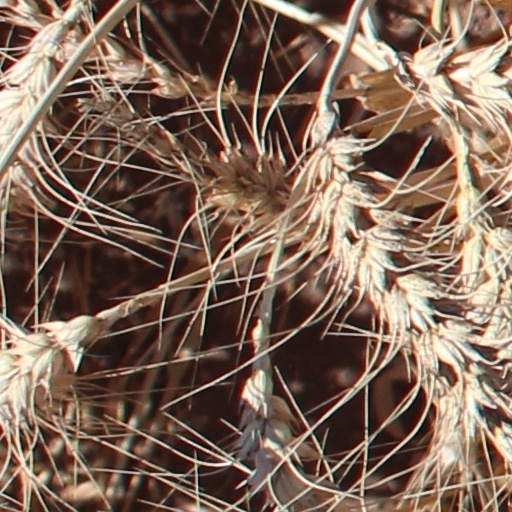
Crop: wheat